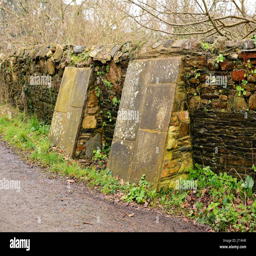
reinforcing supports in a stone wall